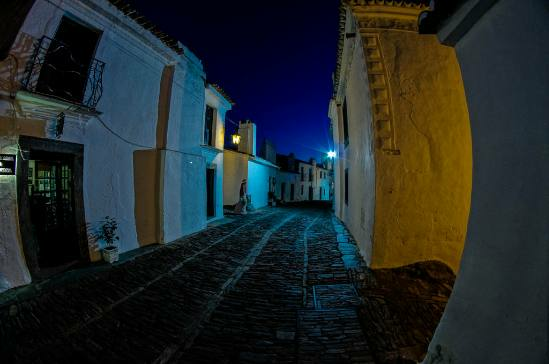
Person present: No